Cocinero

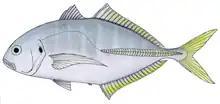
Illustration of the cocinero

The cocinero is a relatively small species in comparison with most species of "Caranx", reaching a known length of 37 cm. The species has a fairly similar body profile compared to the members of this genus, having a relatively deep, compressed-ovate form, although its body is slightly more elongated than the other species. The dorsal profile is slightly more convex than the ventral profile, particularly anteriorly, with the snout slightly pointed. The dorsal fin is in two distinct parts, the first consisting of eight spines, while the second has one spine and 22 or 24 soft rays. The anal fin consists of two detached spines anteriorly followed by one spine and 18 to 21 soft rays, with the lobes of both fins only slightly extended.